Medal of Honor (1999 video game)

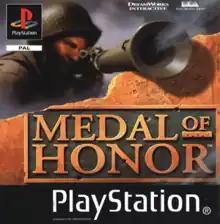
European cover art

Medal of Honor is a 1999 first-person shooter video game, developed by DreamWorks Interactive and published by Electronic Arts for PlayStation. It is the first installment in the "Medal of Honor" video game series. The gameplay features the combined arms warfare of World War II, as the player completes various missions for the Office of Strategic Services.